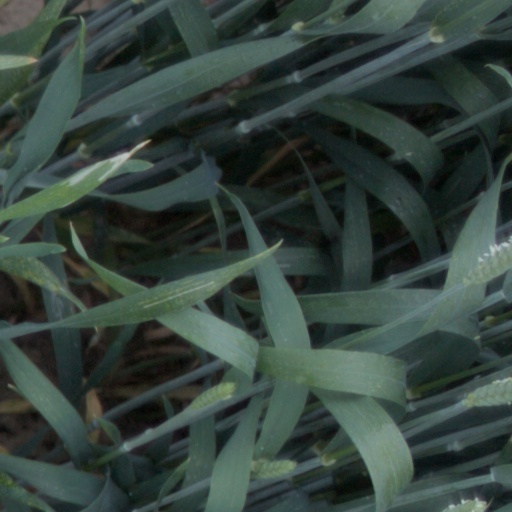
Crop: wheat